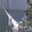
Label: rocket